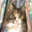
Label: cat